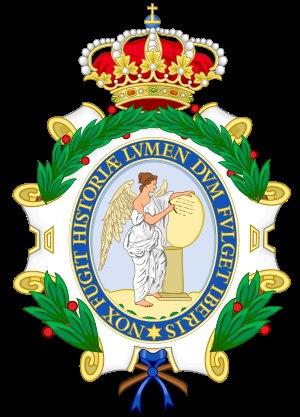
Par réformes bourboniennes on entend en Espagne le processus de réforme de l’État et l’ensemble des mesures législatives que cette réforme permit aux Bourbons d’Espagne de prendre dans les domaines politique, économique, militaire, social et culturel tout au long du XVIIIᵉ siècle, plus particulièrement sous le règne des rois Ferdinand VI et Charles III ; le terme peut s’entendre aussi comme une période bien définie dans l’histoire de l’Espagne, celle englobant les règnes successifs des souverains Bourbons Philippe V, Ferdinand VI, Charles III, Charles IV et Ferdinand VII. Les réformes ainsi menées devaient s’appliquer aussi bien dans la Péninsule que dans les Indes.